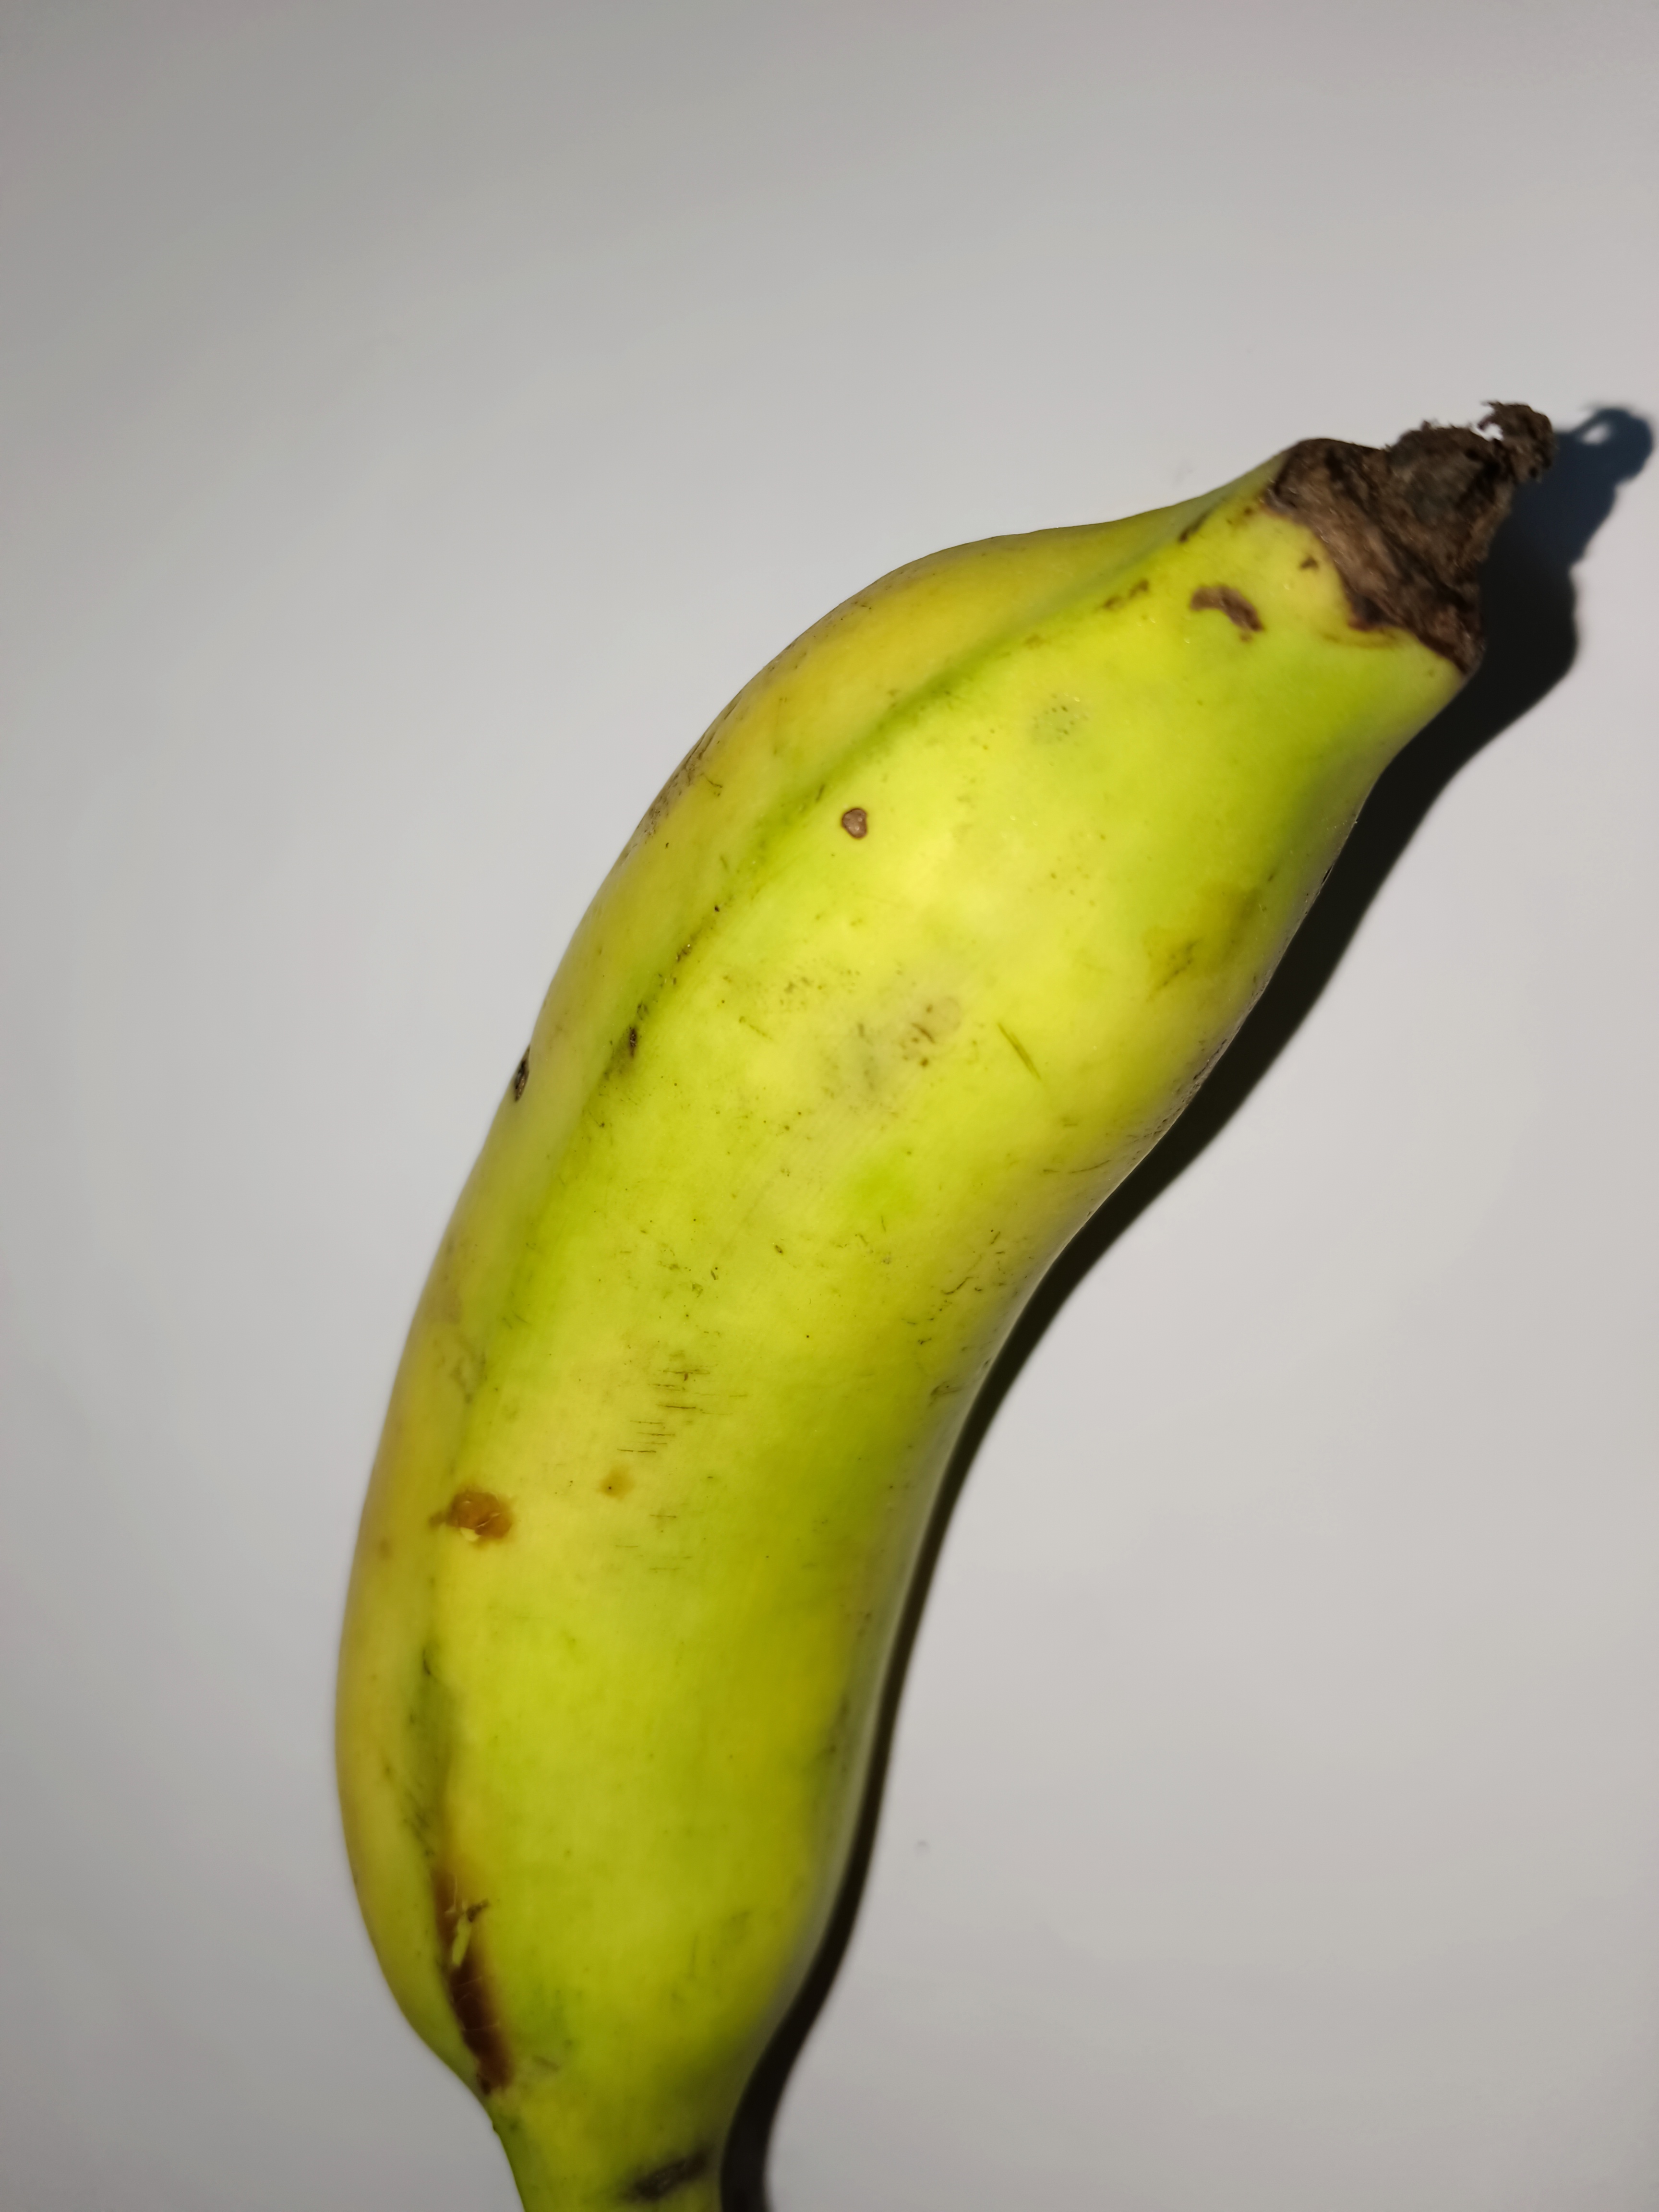
Banana variety: Shobri